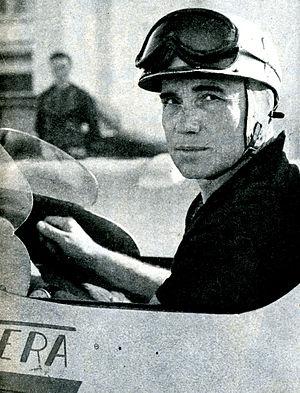
Piero « Pierino » Taruffi, né le 12 octobre 1906 à Albano Laziale, Italie et mort le 12 janvier 1988 à Rome, Italie à l'âge de 81 ans, est un pilote automobile. Il était aussi un bon skieur, en terminant quatrième du championnat de France de slalom. Il a disputé 34 Grands Prix de Formule 1 dont 18 comptant pour le championnat du monde. En championnat du monde, il a signé une victoire, en 1952 lors du Grand Prix de Suisse disputé à Bremgarten, signé cinq podiums, décroché un meilleur tour en course et inscrit un total de 41 points. En son hommage, le circuit de Vallelunga porte son nom. Il était surnommé « El Zorro Plateado », à cause de sa chevelure grise.